Profanity

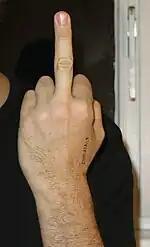
The front of a man's hand with his middle finger raised

Profanity is used to indicate the speaker's emotional state, and the negative associations of swear words mean they are often emotionally charged. Expressions of anger and frustration are the most common reason for swearing. Such expressions are associated with abusive profanity, which is the most negatively charged and is specifically chosen to insult or offend the subject. This may take the form of a direct insult, such as calling the subject an "asshole", or by addressing the subject profanely, such as telling someone to "fuck off". It can also be used to indicate contempt. Cathartic profanity is used as an expression of annoyance, and it is often considered less rude than profanity directed at a specific subject. Profanity can be used as a statement of agreement or disagreement, though disagreement is more common; "the hell it is" and "my ass" are examples of English profanities that indicate disagreement. The potent nature of swearing means that it can be used to gain attention, including the use of profanity to cause shock. In some circumstances, swearing can be used as a form of politeness, such as when a speaker gives positive reinforcement by describing something as "pretty fucking good".